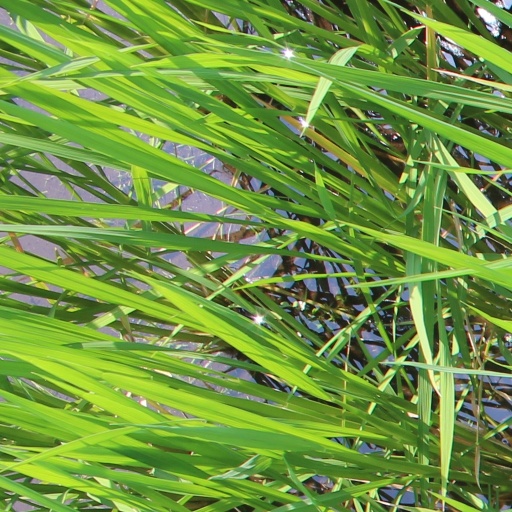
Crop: rice